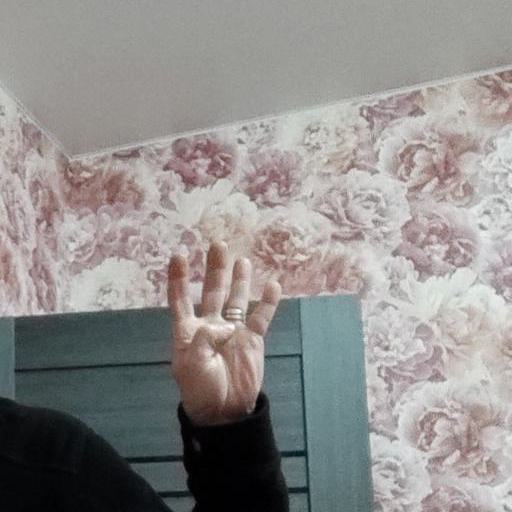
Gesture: four